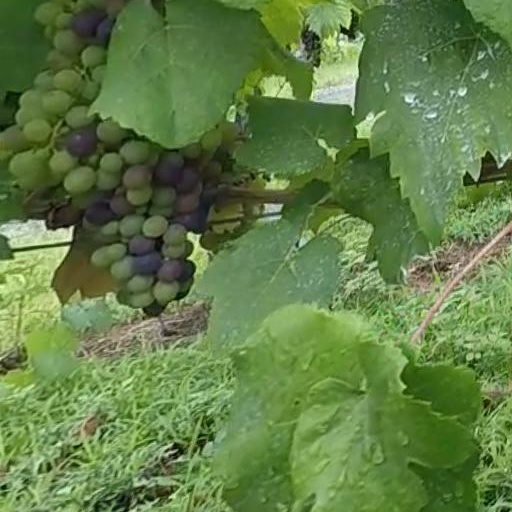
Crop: grape